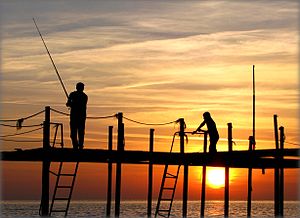
Silhuet
Silhuetter af to lystfiskere
En skikkelses silhuet er dens omrids, sådan som det ses op mod lyset. Ordet er dannet efter den minister, Étienne de Silhouette, som gjorde tjeneste, da det kom på mode at klippe figurer i sort papir.